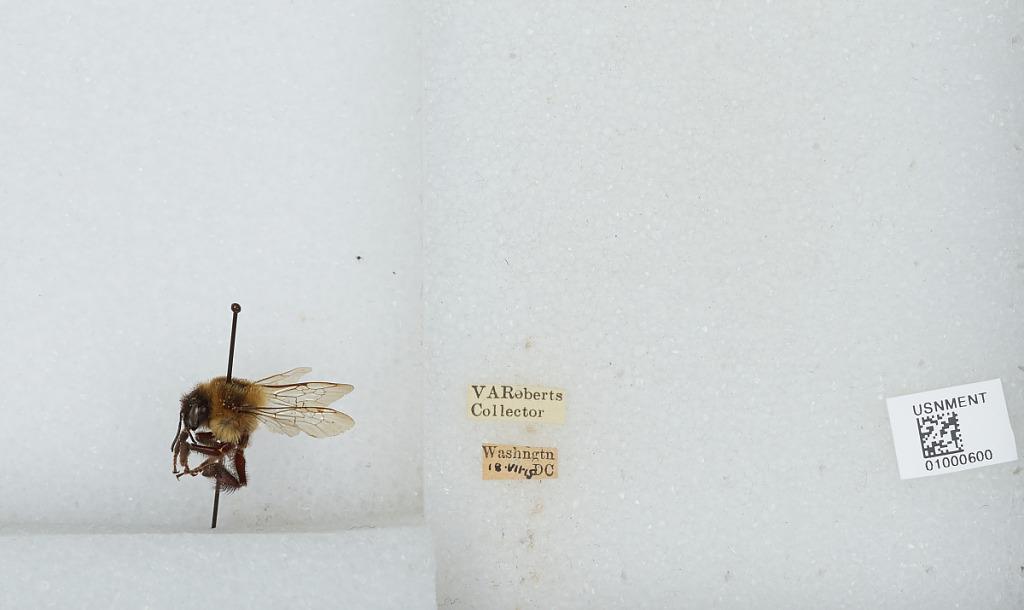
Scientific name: Bombus (Pyrobombus) impatiens Cresson
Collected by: V. Roberts
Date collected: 1915-7-18
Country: United States
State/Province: District of Columbia
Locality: Washington
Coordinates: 38.9047, -77.0164